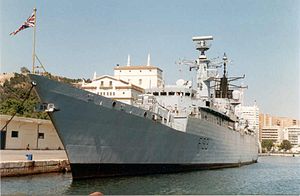
Broadsword-klassen
HMS Beaver (F93) i Malaga, Spanien
HMS Beaver (F93) i Malaga, Spanien
Broadsword-klassen er en fregattype bygget til Royal Navy. I alt blev der bygget 14 skibe, fordelt på tre serier. Batch 3 er de eneste skibe stadig i brug i Royal Navy og forventes at udgå i løbet af foråret 2011 Syv batch 1 og 2 skibe er tidligere blevet solgt til Brasilien, Rumænien og Chile, to er blevet benyttet som skydemål og den sidste er blevet skrottet.